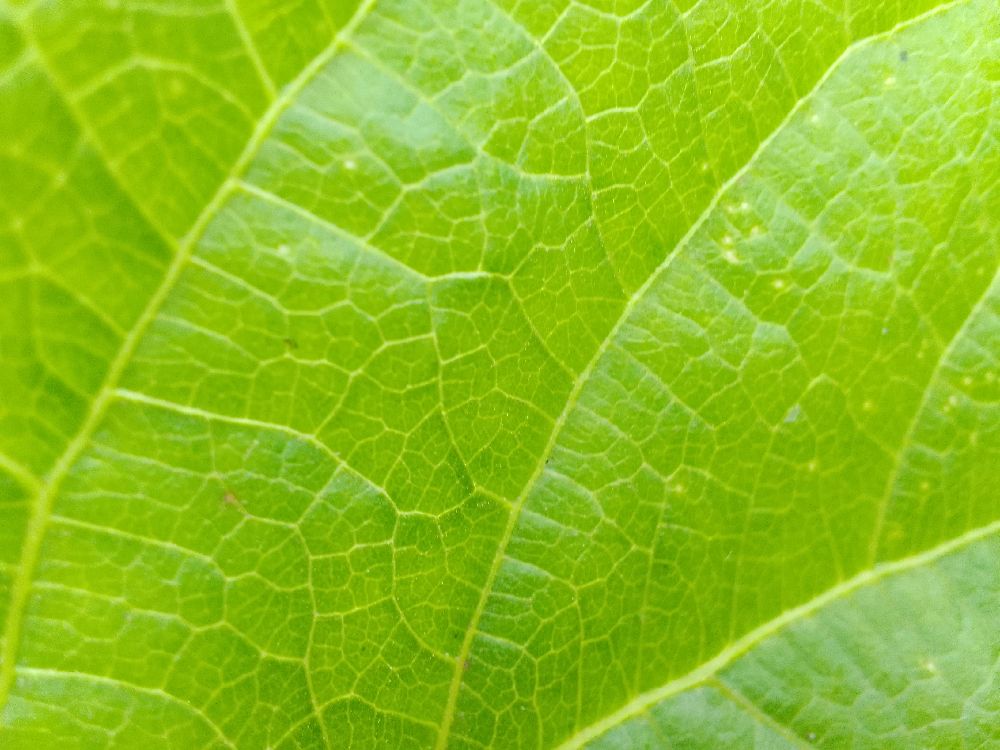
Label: healthy